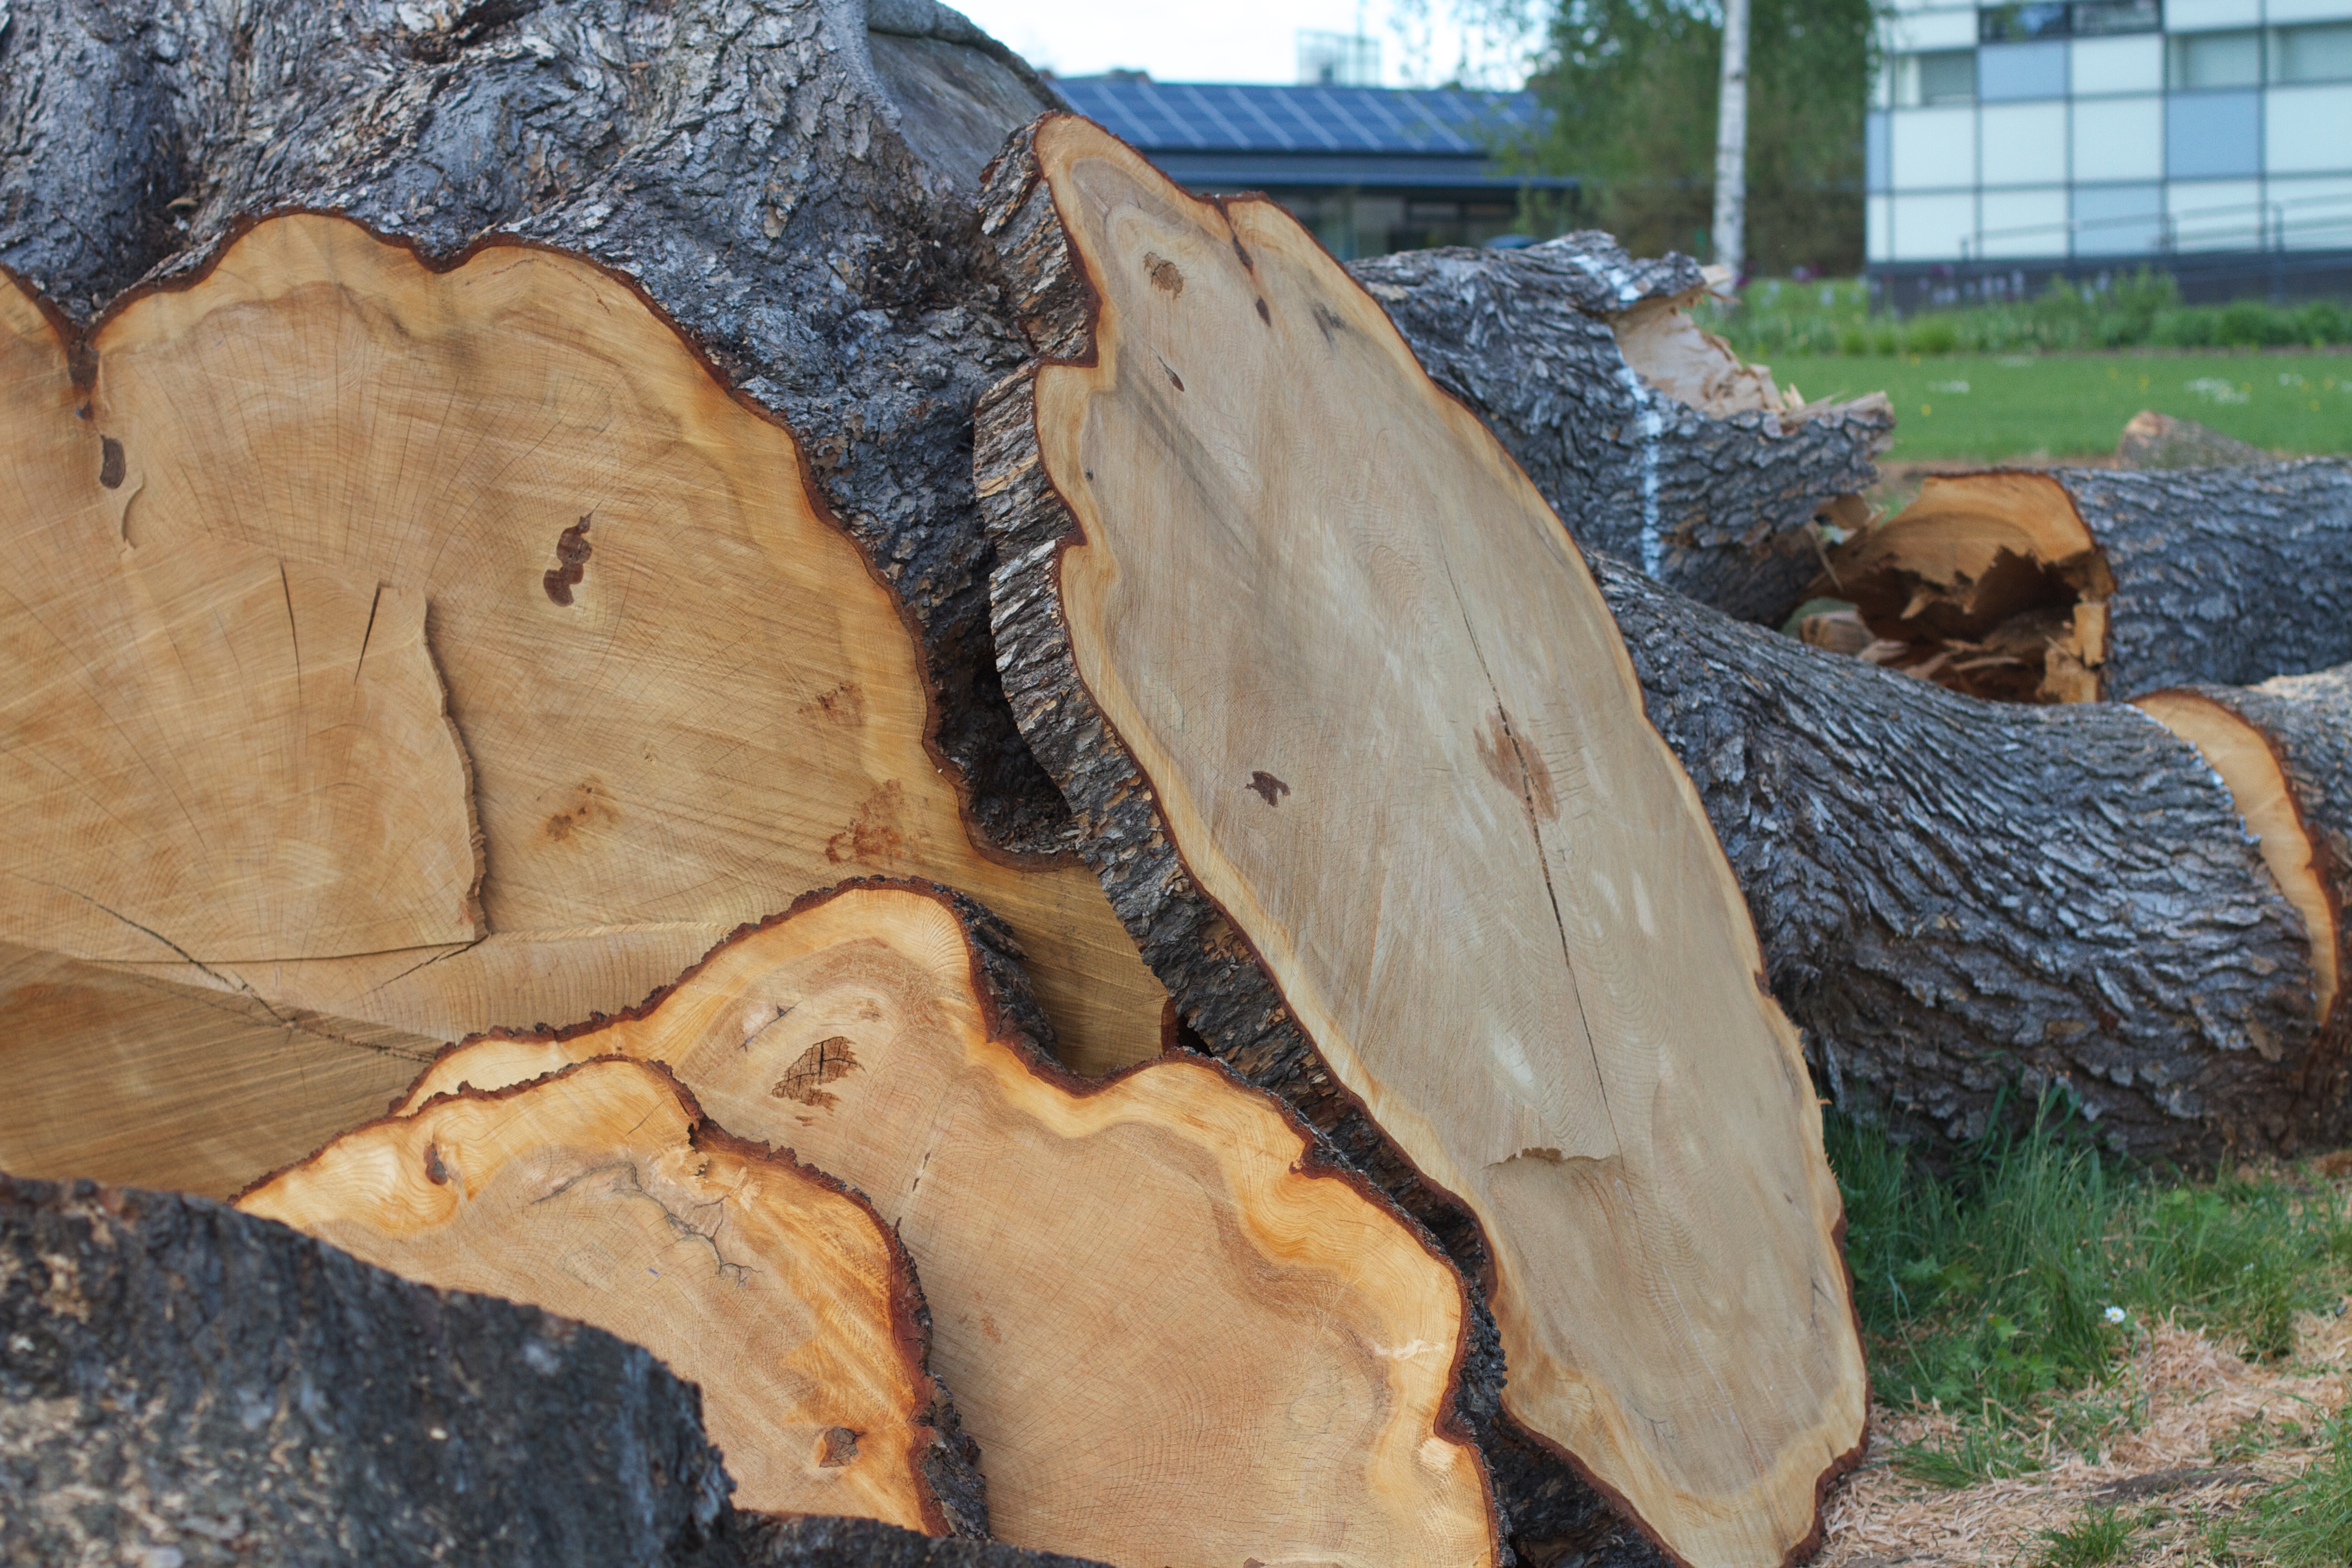
tree, rock, wood, trunk, soil, lumber, geology, boulder, carving, tree stump, woody plant